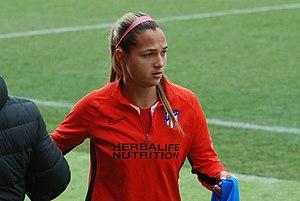
Deyna Cristina Castellanos Naujenis, née le 18 avril 1999, est une footballeuse internationale vénézuélienne.